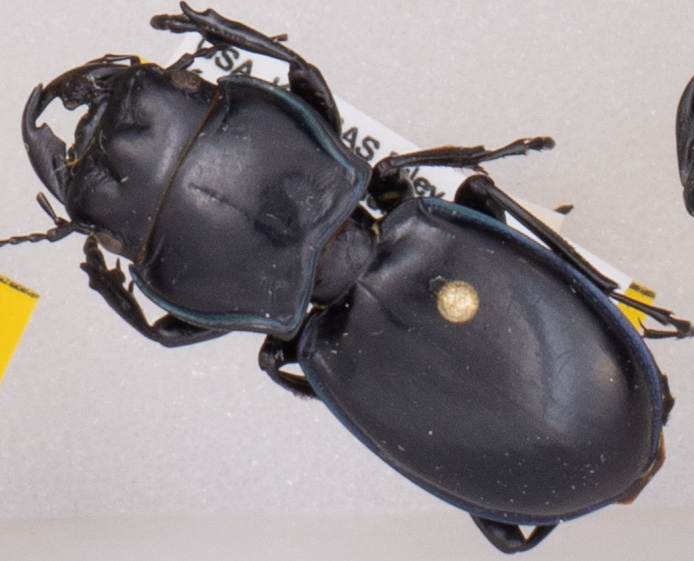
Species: Pasimachus elongatus
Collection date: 2020-07-13
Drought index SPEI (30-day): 0.24
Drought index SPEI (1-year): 0.71
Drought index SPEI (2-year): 2.09